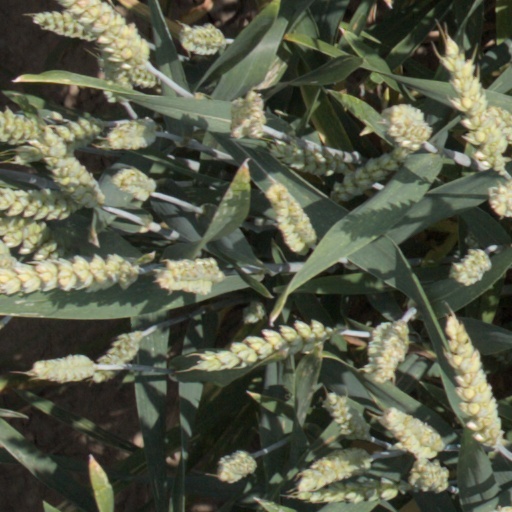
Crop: wheat